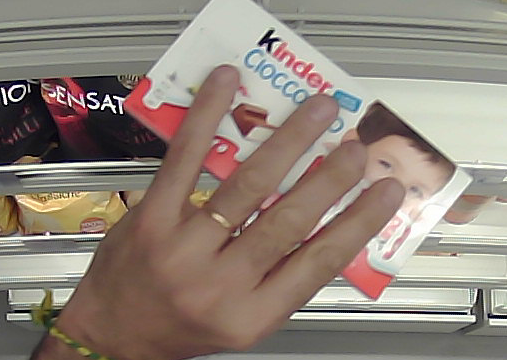
Product: kinder_chocolate